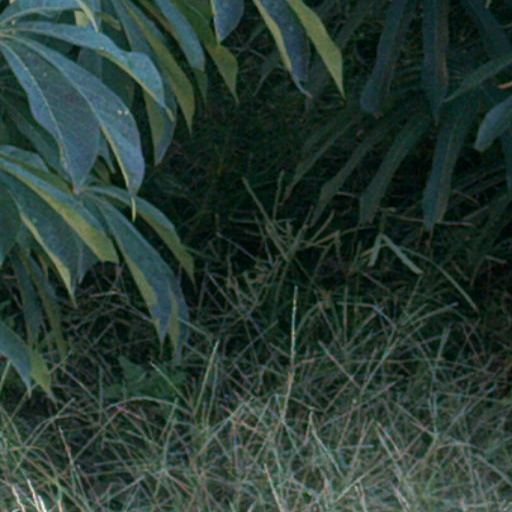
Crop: cassava